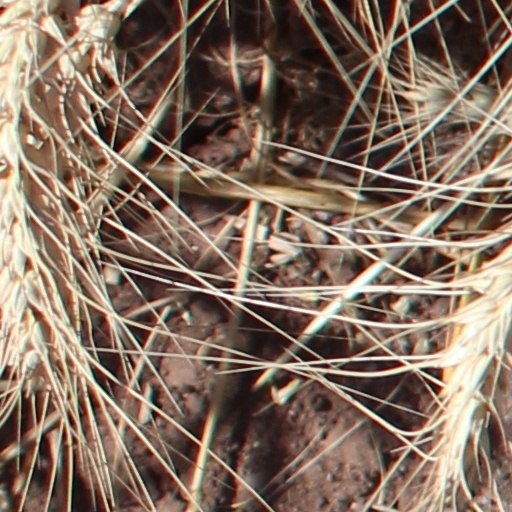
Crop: wheat